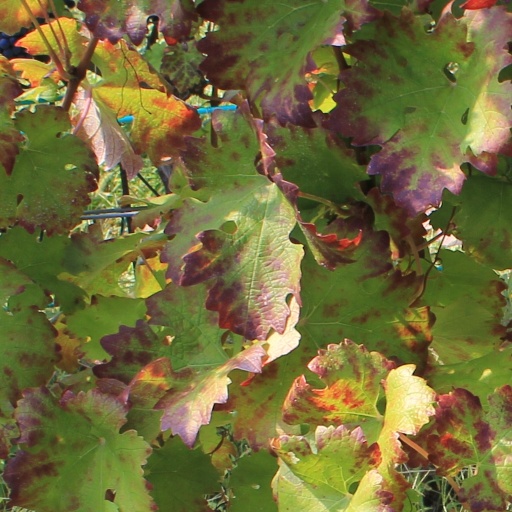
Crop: grape